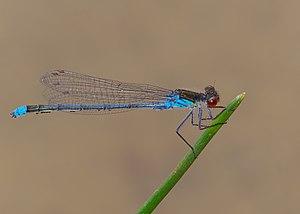
Cette liste recense les odonates répertoriés dans le canton de Genève par un ouvrage de 1996, complété par un ouvrage de 2012.